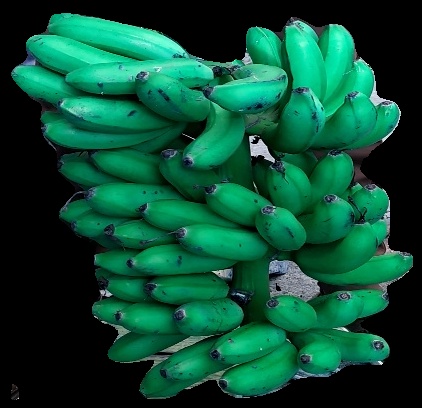
Variety: rasbale
Grade: grade1